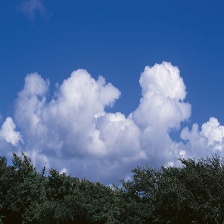
Cloud type: Cumulus